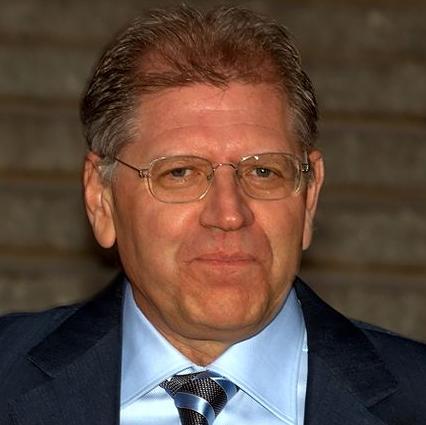
Age: 57